Datsun

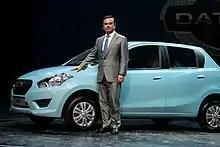
Carlos Ghosn at Datsun Go launch in New Delhi, India, 2013

In Japan, there appears to have been what probably constituted a long-held 'official' company bias against use of the name "Datsun". At the time, Kawamata was a veteran of Nissan, in the last year of his presidency, a powerful figure whose experience in the firm exceeded two decades. His rise to its leadership position occurred in 1957 in part because of his handling of the critical Nissan workers' strike that began May 25, 1953, and ran for 100 days. During his tenure as president, Kawamata stated that he "regretted that his company did not imprint its corporate name on cars, the way Toyota does. 'Looking back, we wish we had started using Nissan on all of our cars,' he says. 'But Datsun was a pet name for the cars when we started exporting.'"